Question: Please indicate a possible affordance area of the surfboard that can be used for carrying
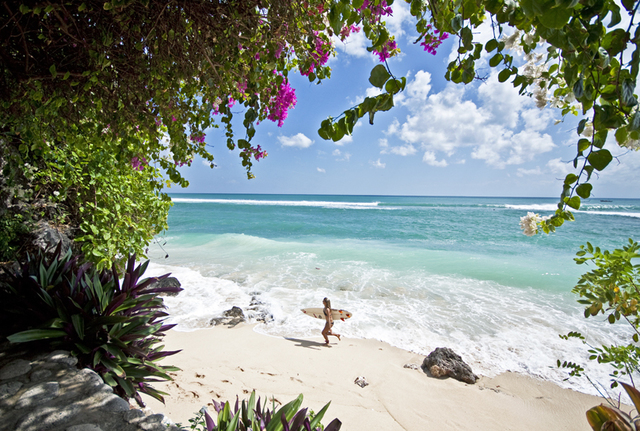
Answer: [298.5, 302.5, 353.5, 322.5]